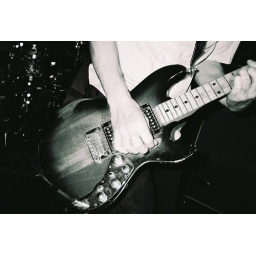
Photo by Matt Koroulis. Taken with 35mm black &amp;amp; white film.